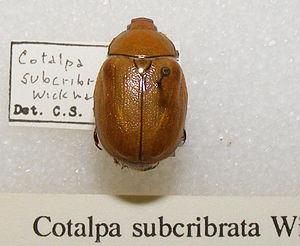
Cotalpa est un genre d'insectes coléoptères de la famille des Scarabaeidae, de la sous-famille des Rutelinae et de la tribu des Rutelini.